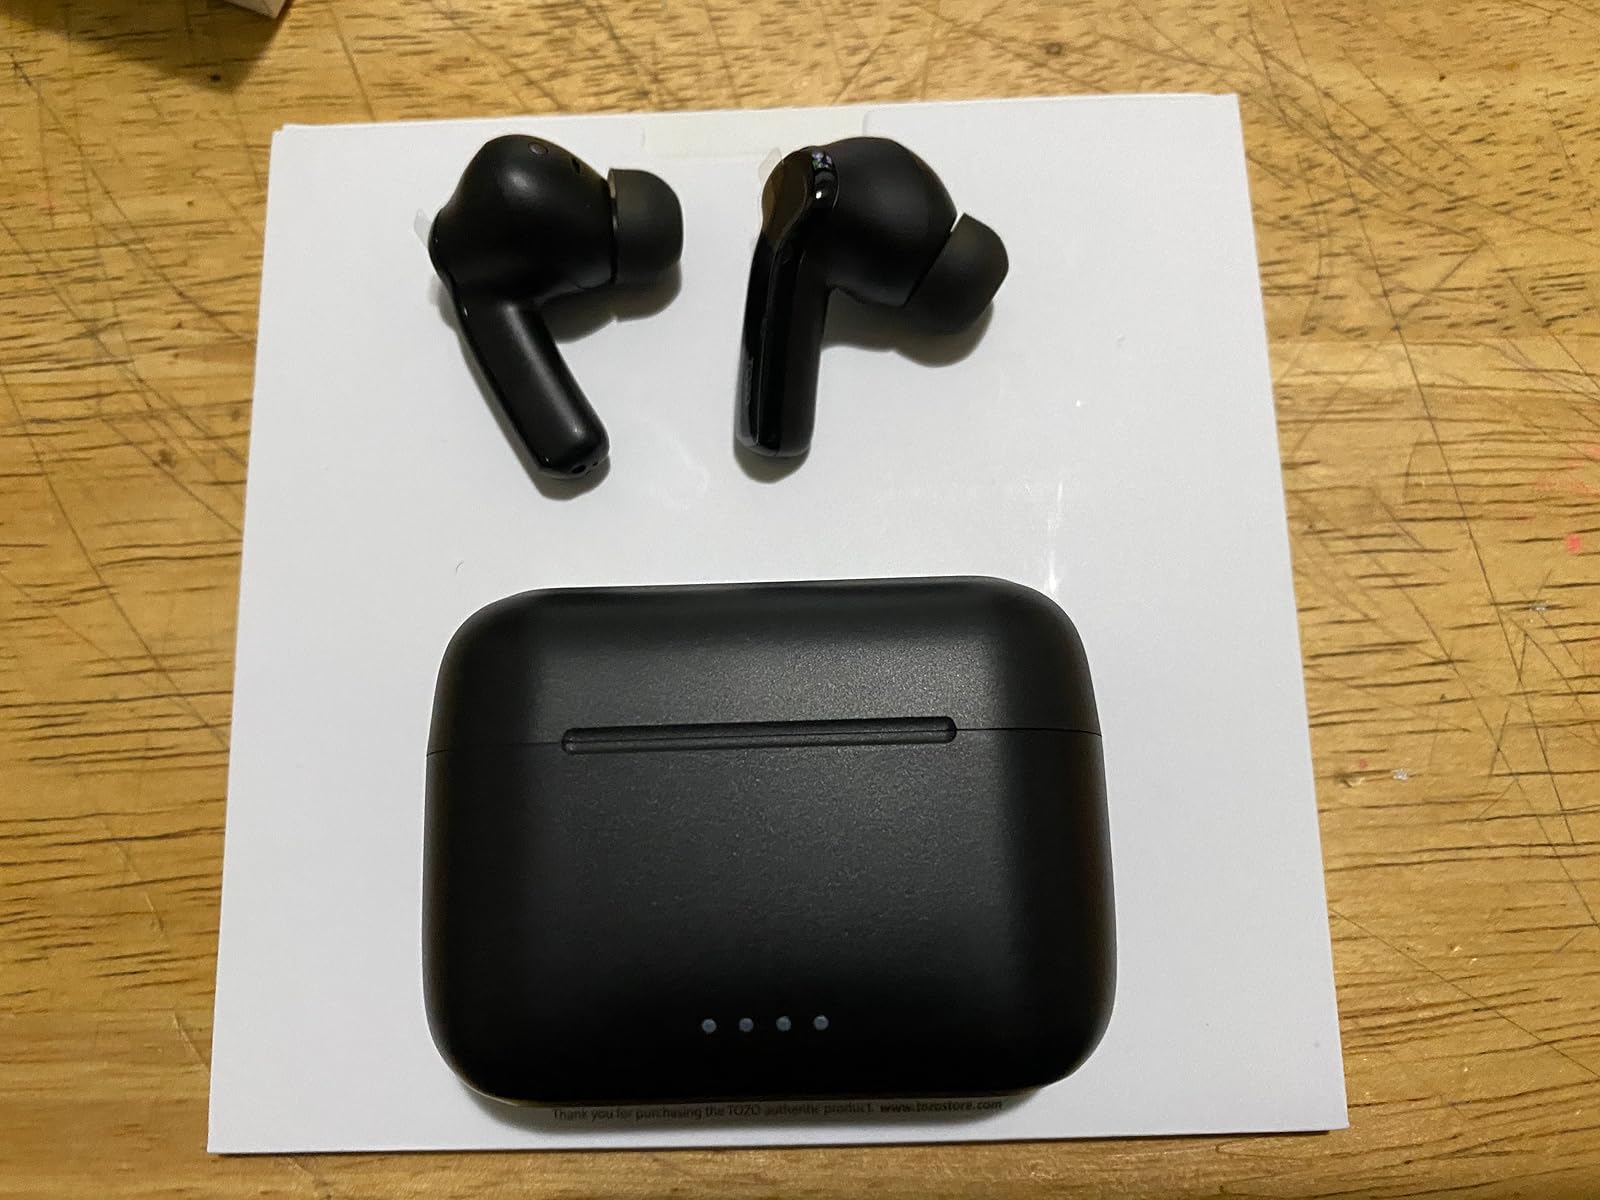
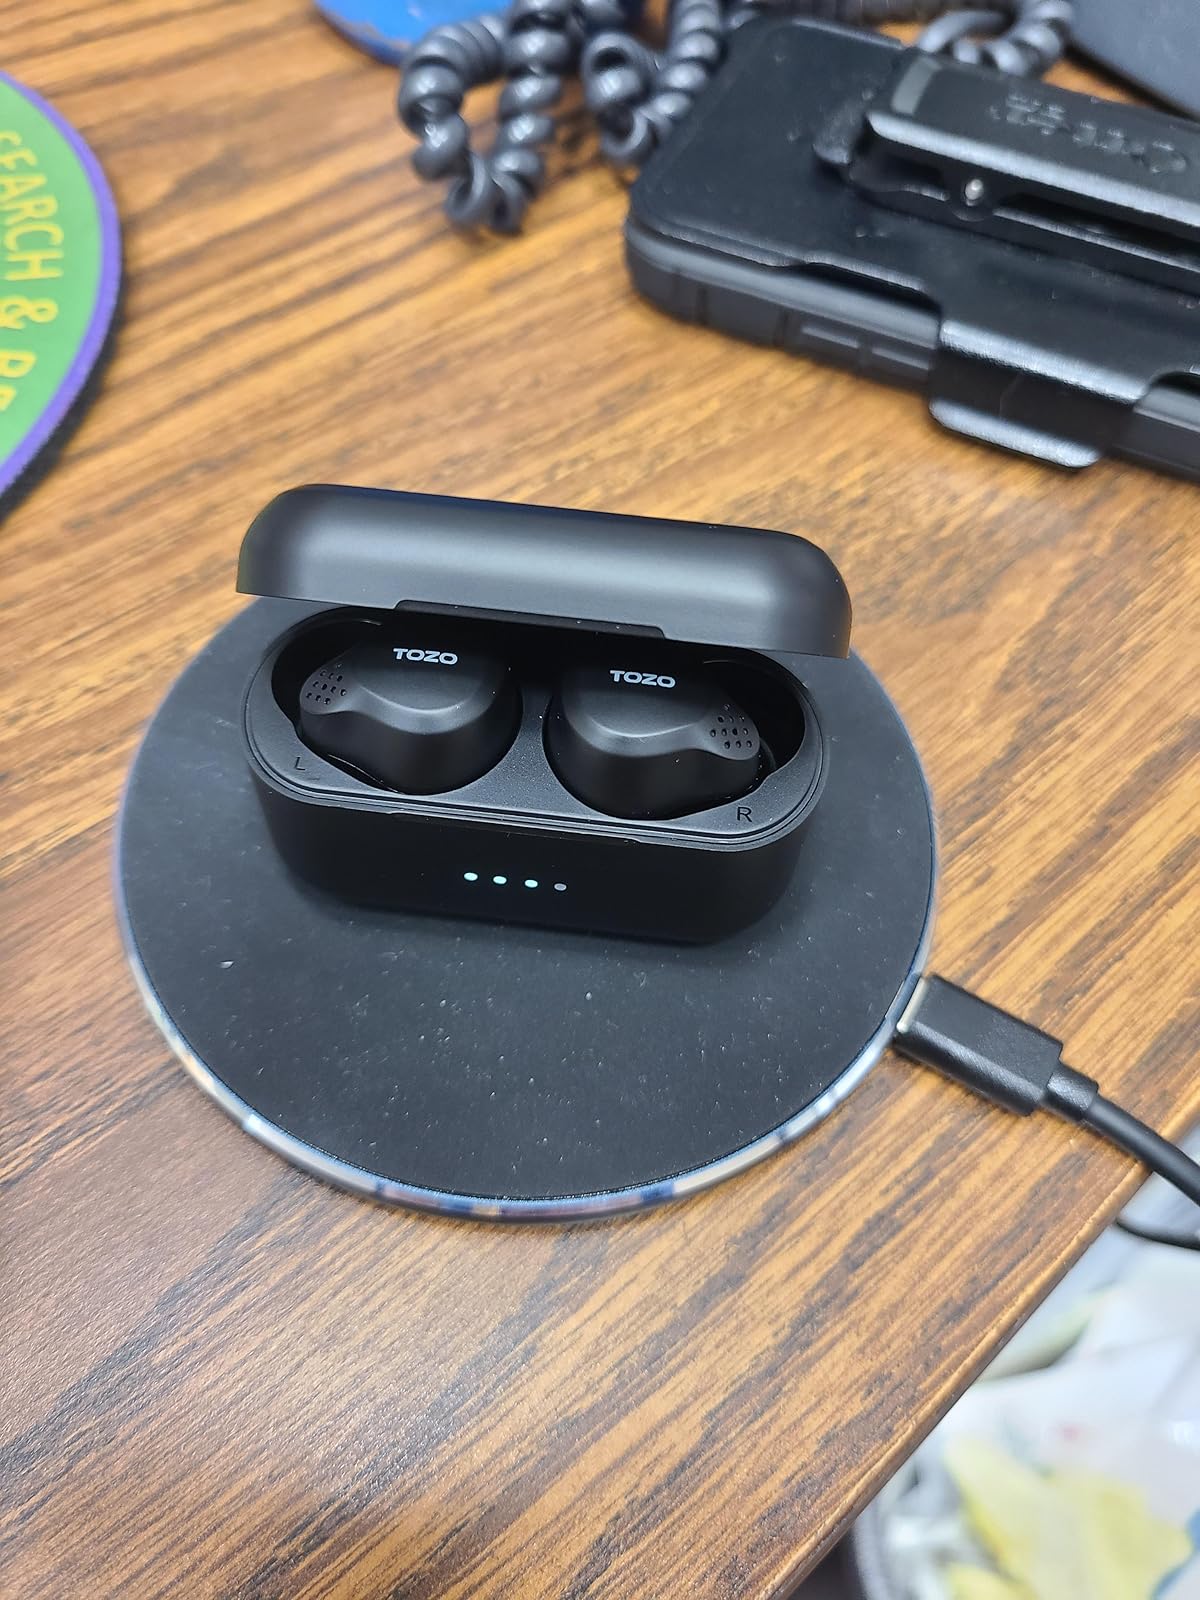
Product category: earbuds
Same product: no